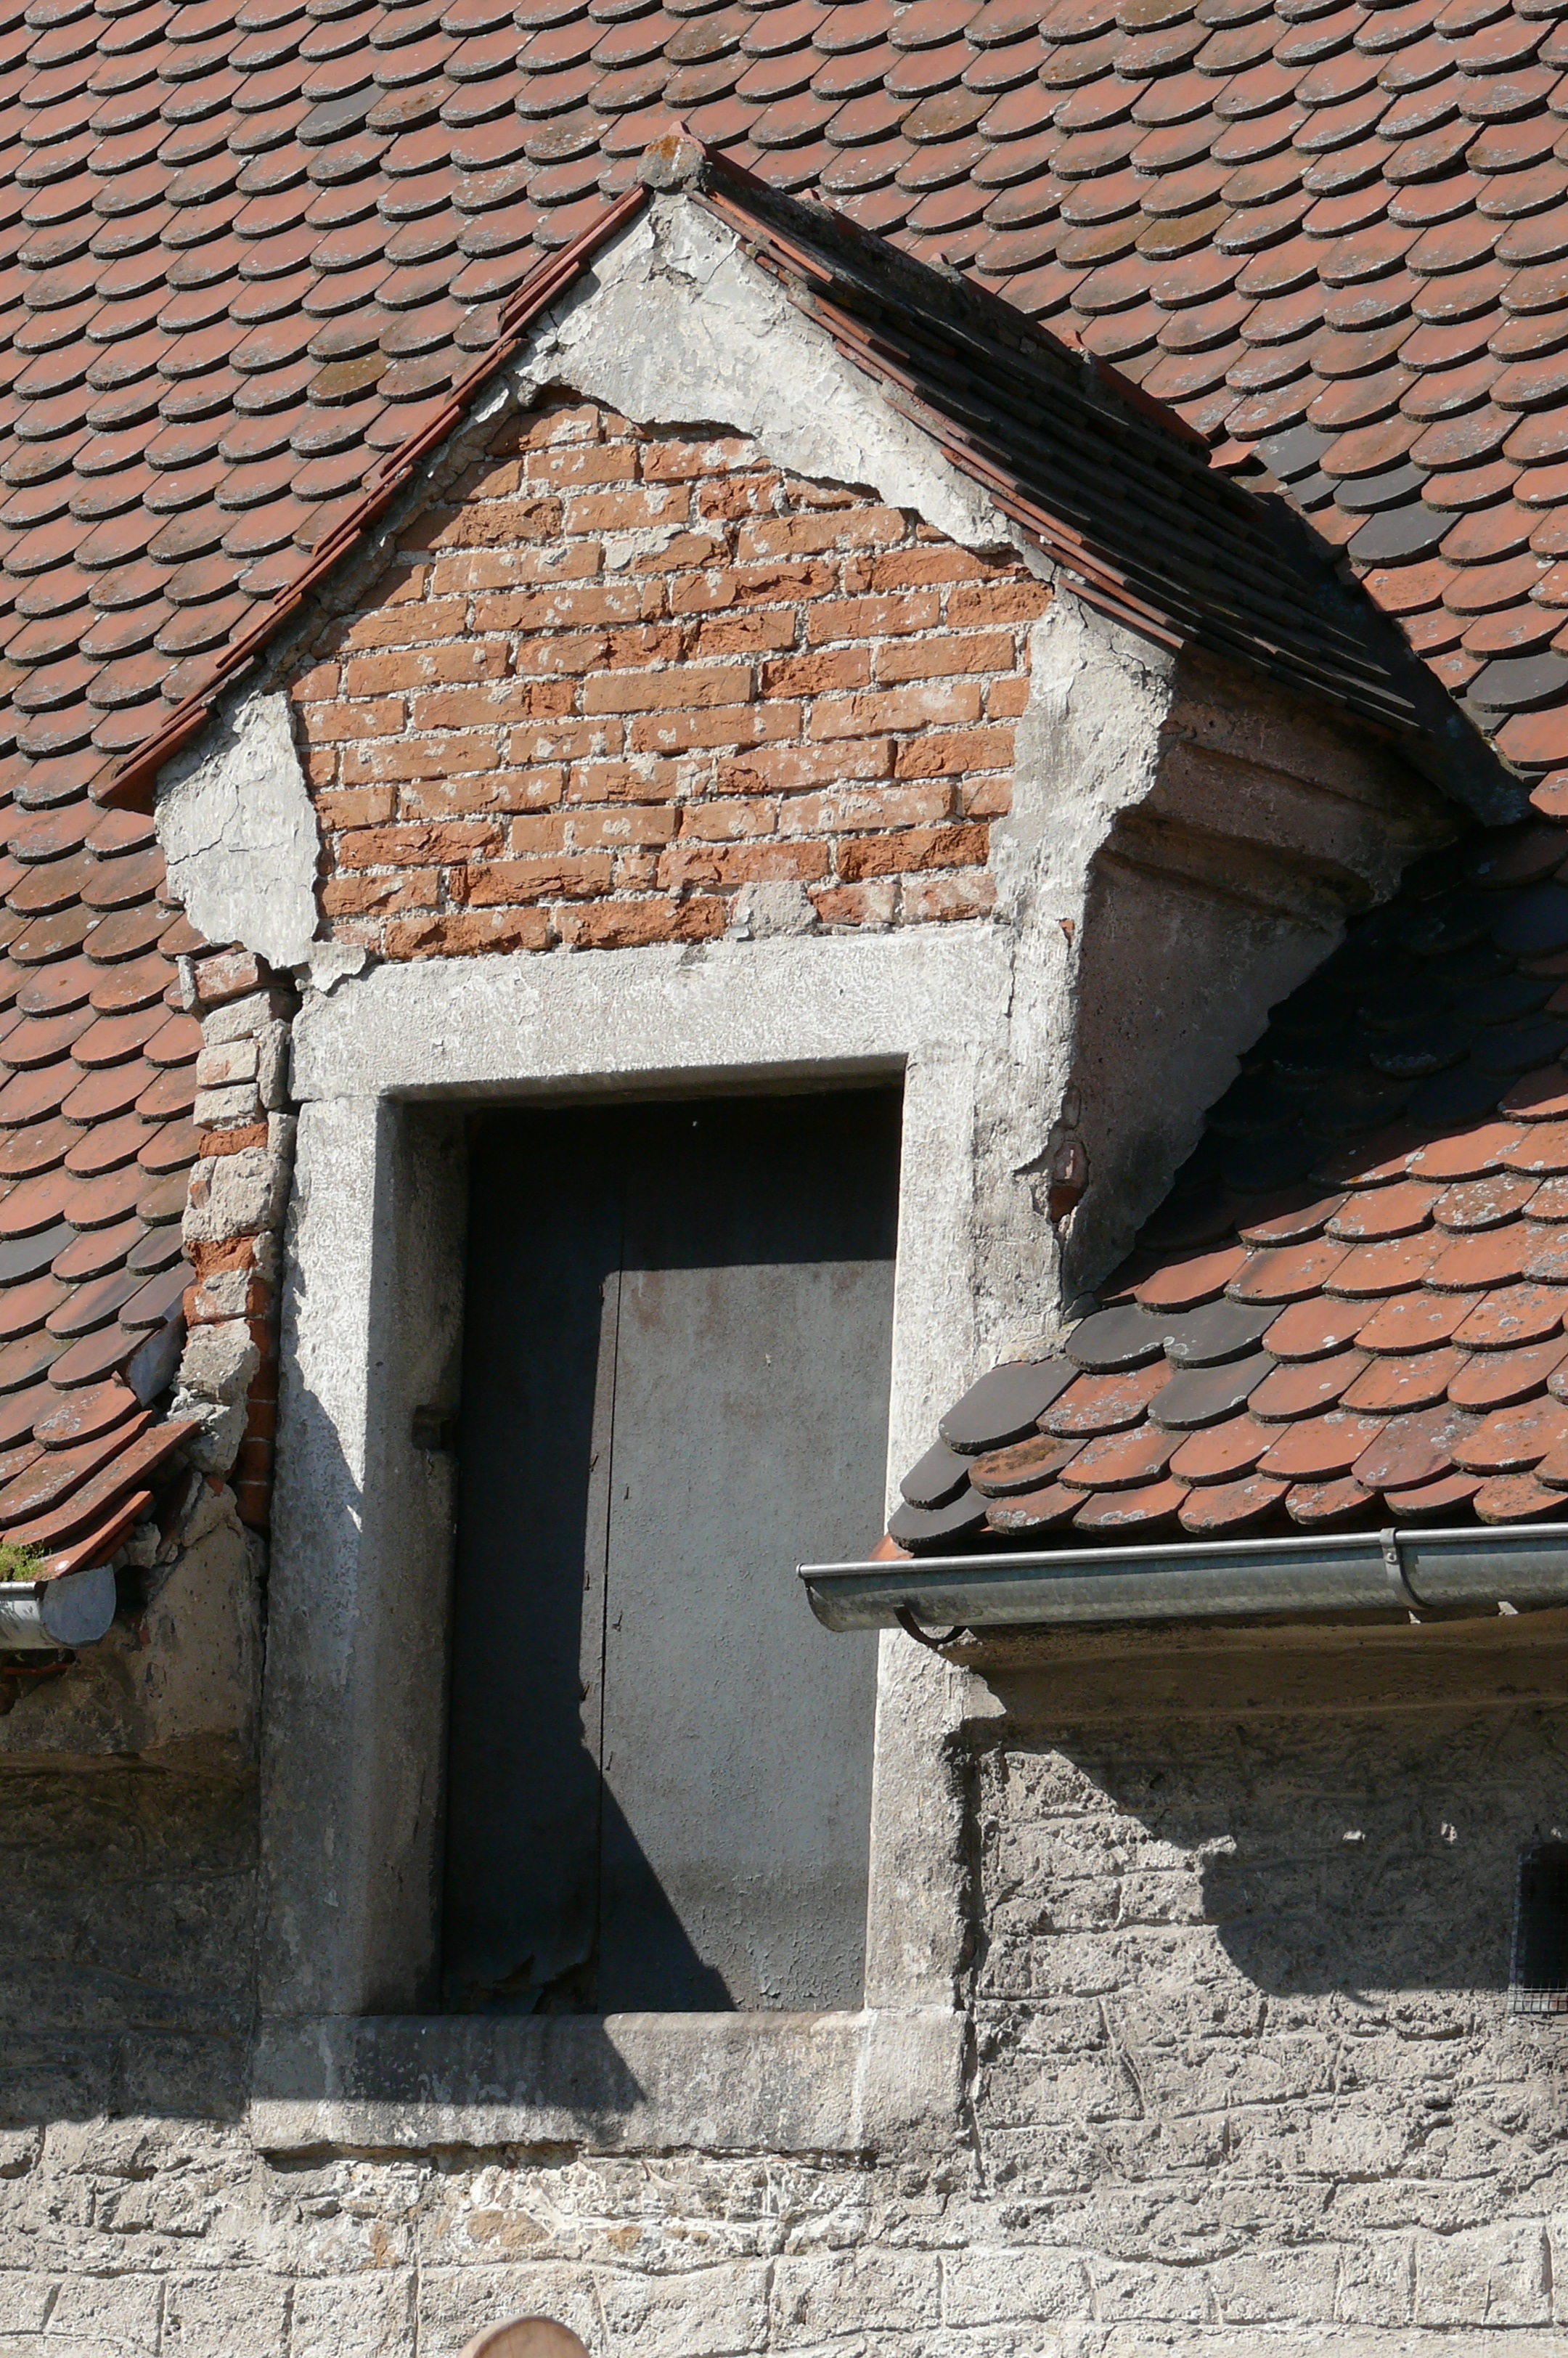
architecture, wood, house, window, roof, building, old, alley, home, wall, village, cottage, facade, ruin, brick, material, history, brickwork, forget, transient, old houses, break up, lapsed, ancient history